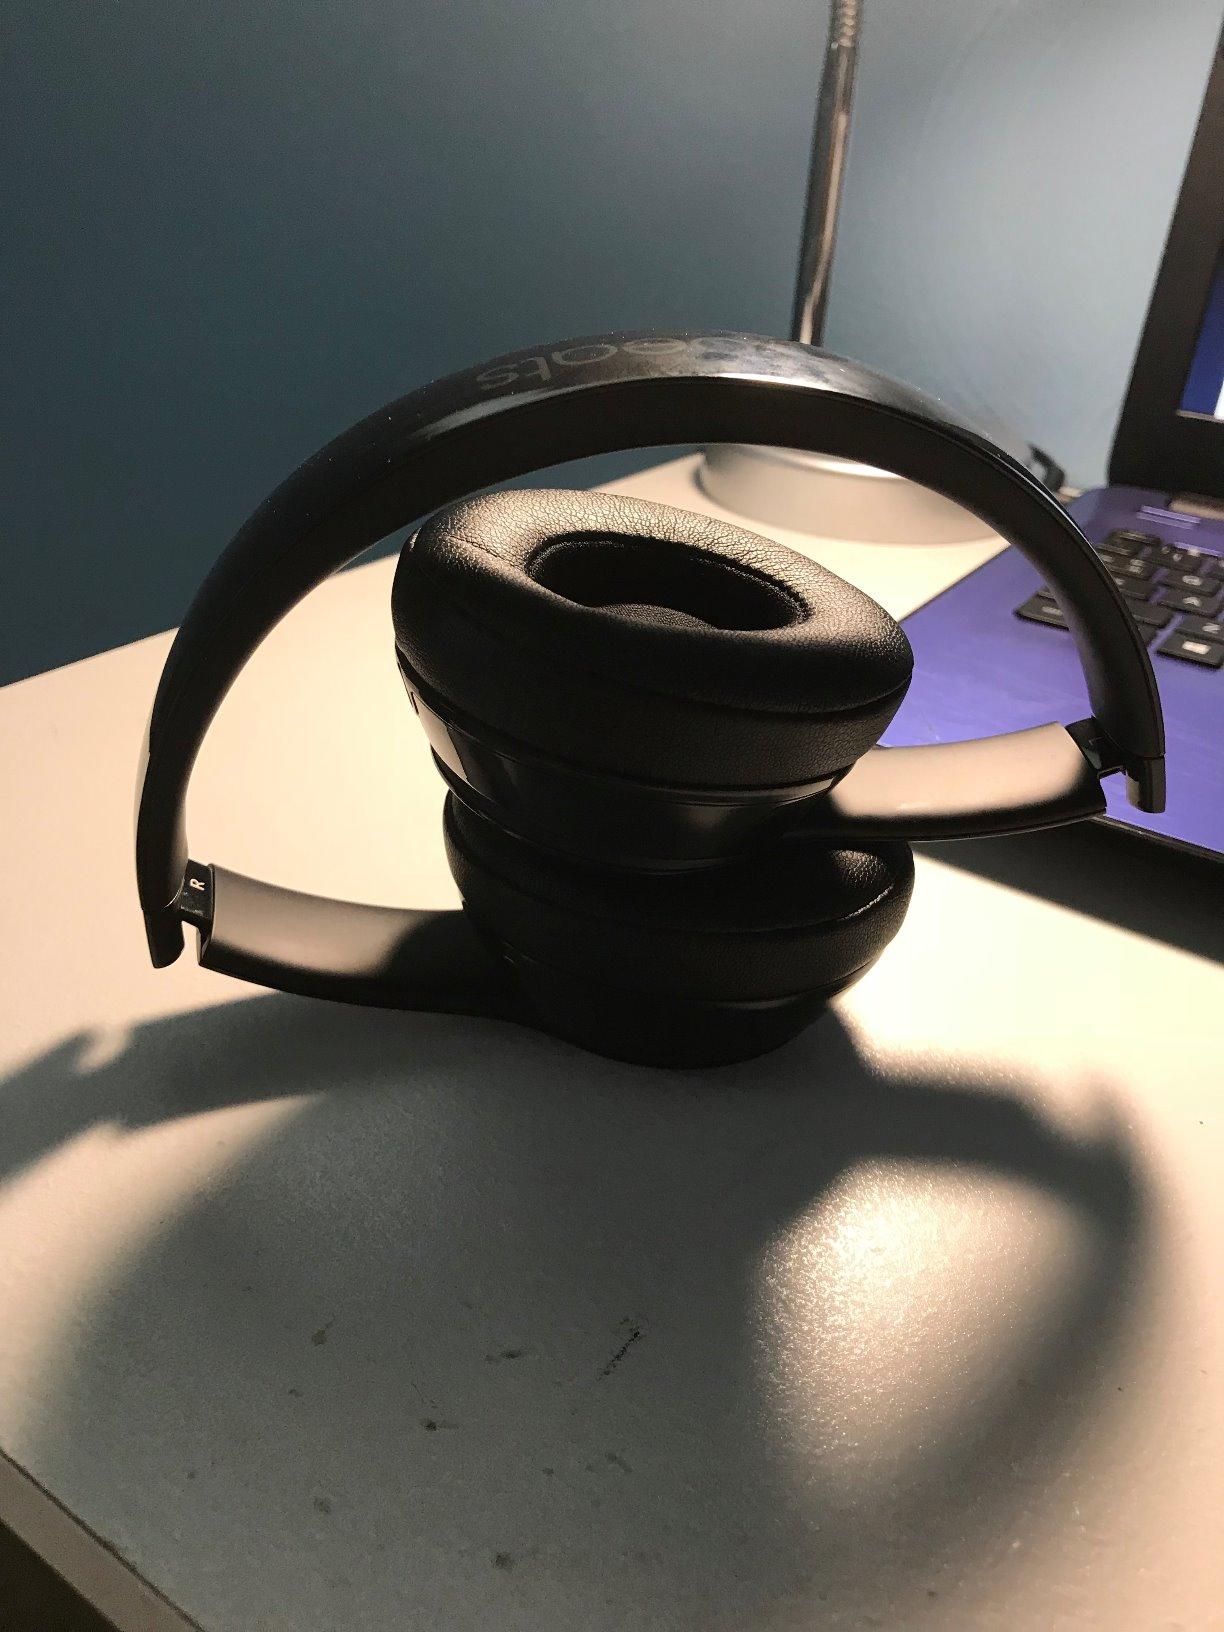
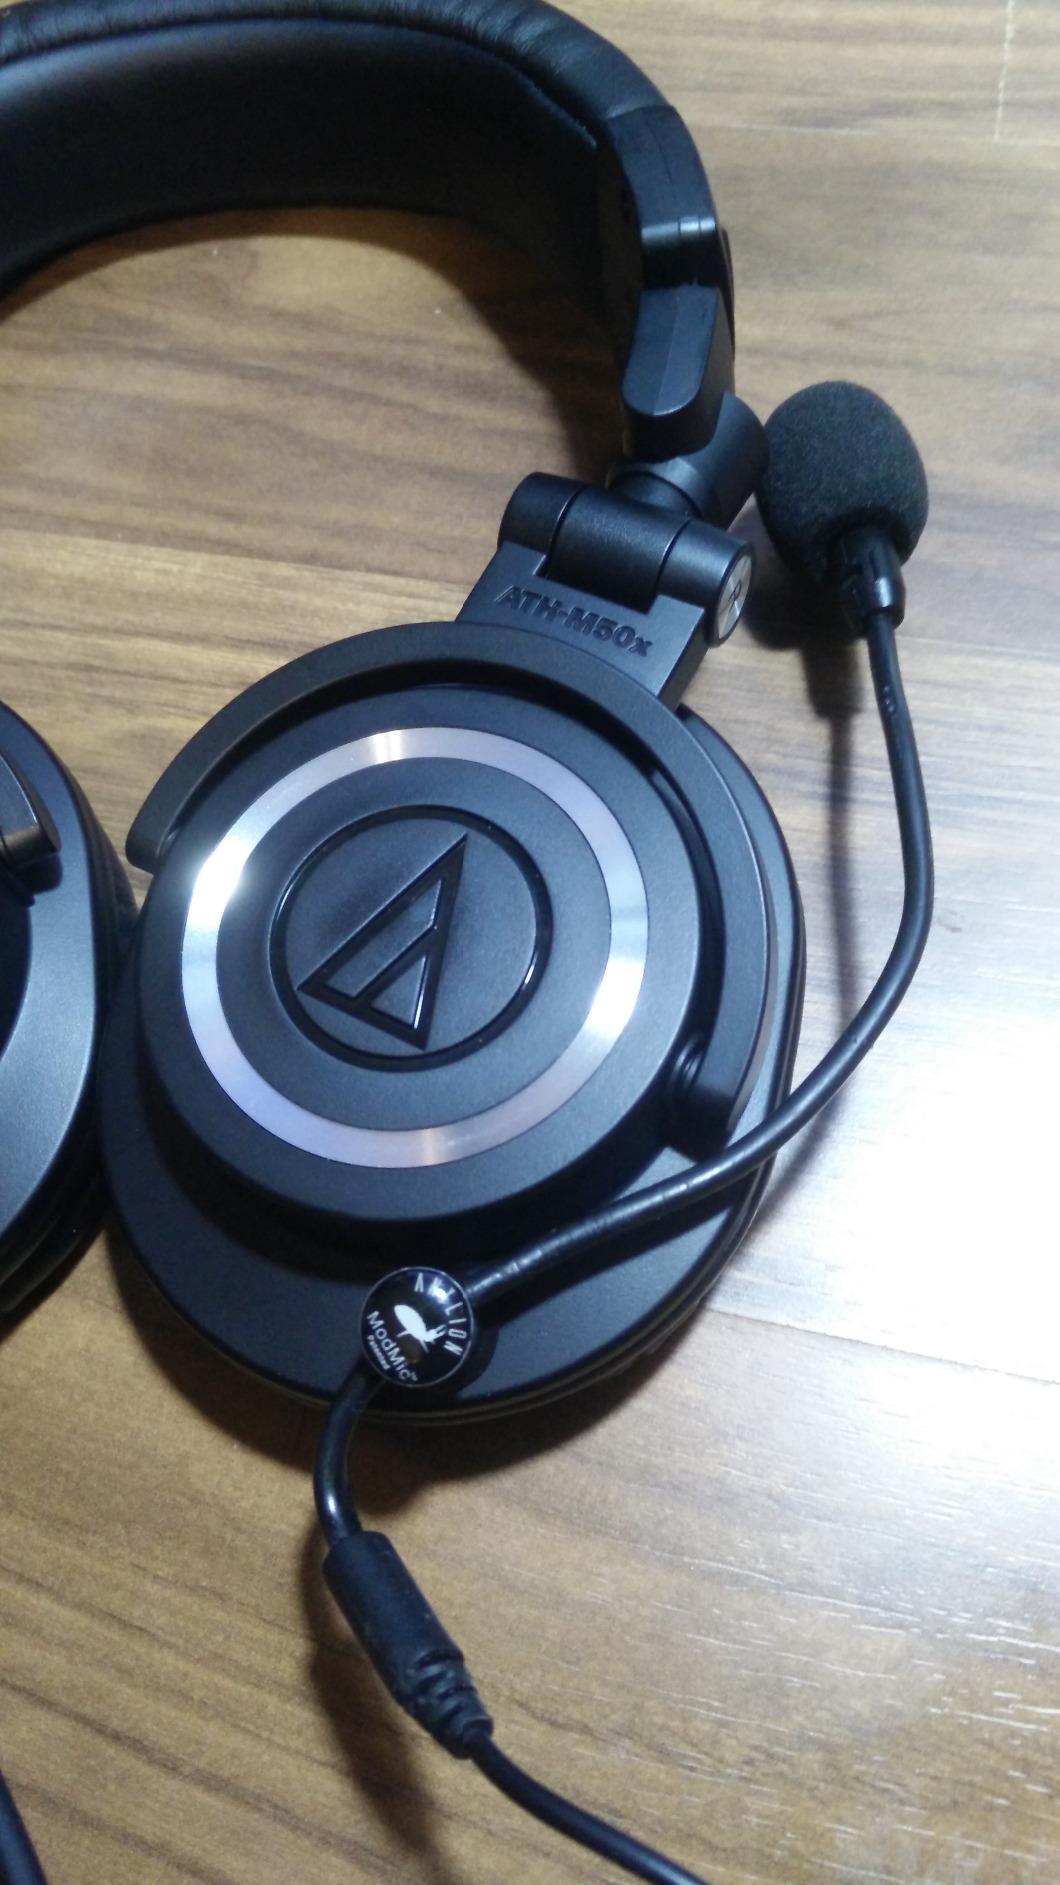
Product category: headphones
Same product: no